Barbie (film)

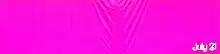
An all-pink billboard used to promote the film.

Leading up to the release, pink billboards, blank apart from the film's release date, appeared worldwide, and a real-world "Barbie Dreamhouse" in Malibu, California became available to rent through Airbnb. On July 14, 2023, SAG-AFTRA, an American labor union of film, television and voice actors, declared a strike action, effectively halting any promotional event that involved the guild's members. Robbie showed her support for the action. SAG-AFTRA President Fran Drescher later claimed that the studios "duped" the guild into accepting a 12-day extension for negotiations to continue promoting summer films like "Barbie".